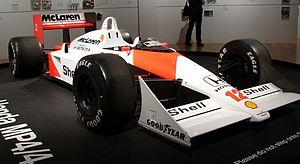
Steve Nichols, né le 20 février 1947 à Salt Lake City aux États-Unis, est un ingénieur américain. Il est notamment connu pour avoir conçu de nombreuses monoplaces de Formule 1 pour diverses écuries entre le milieu des années 1980 et 2001.